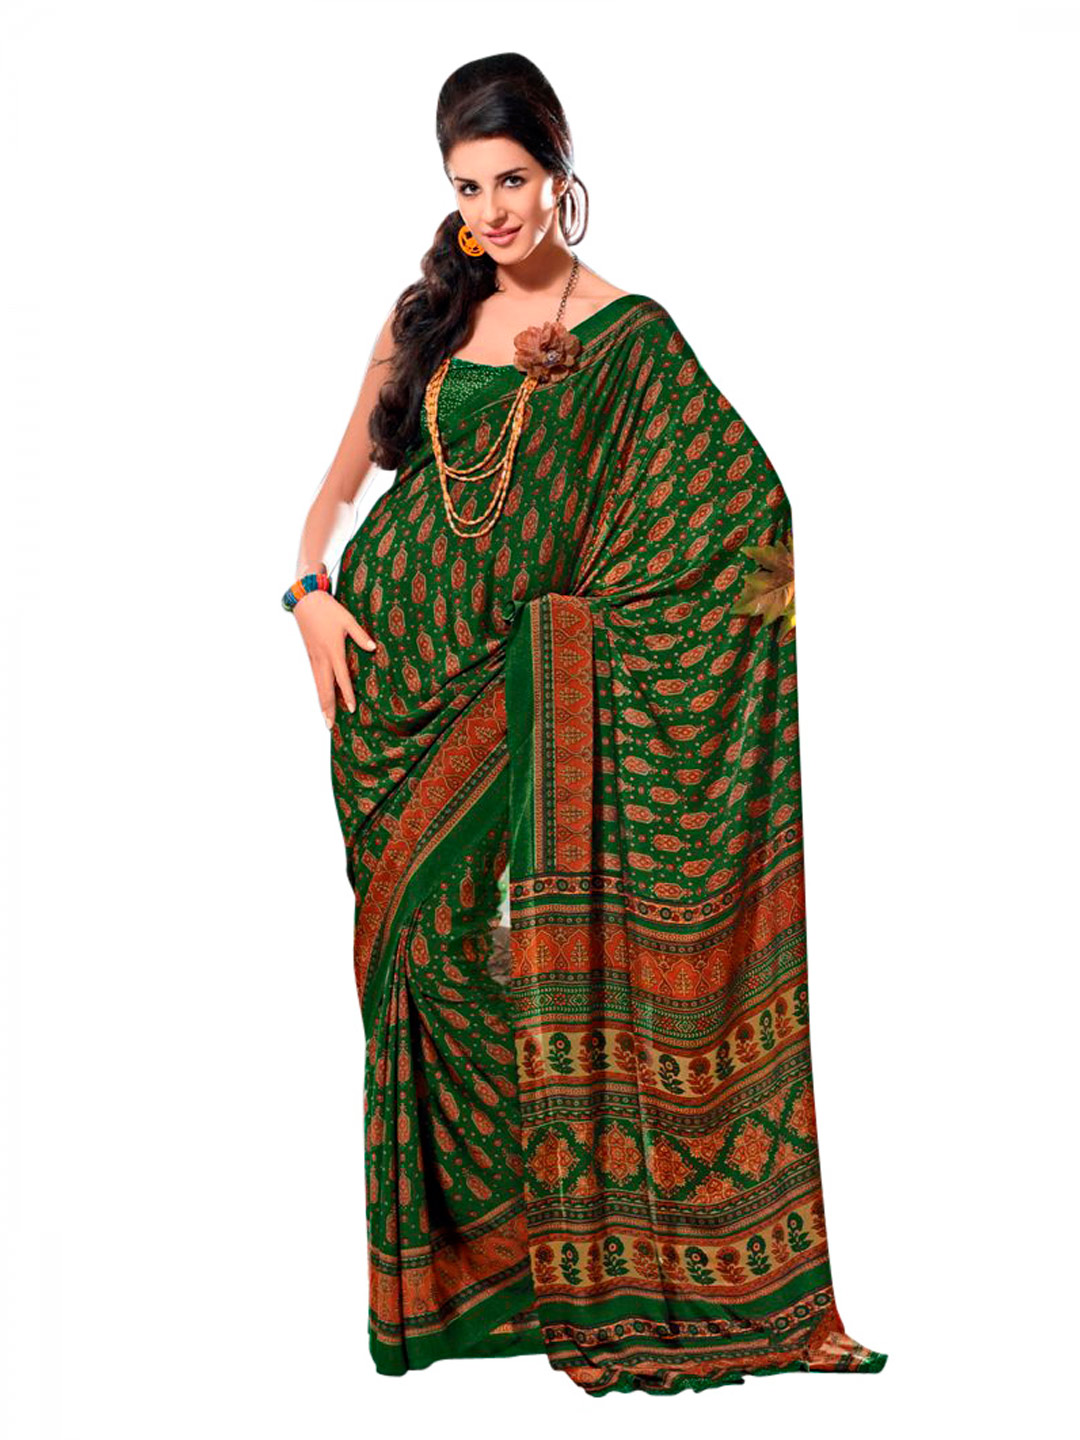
Prafful Green & Orange Sari
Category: Apparel / Saree / Sarees
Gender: Women
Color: Green
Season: Summer 2012
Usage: Ethnic